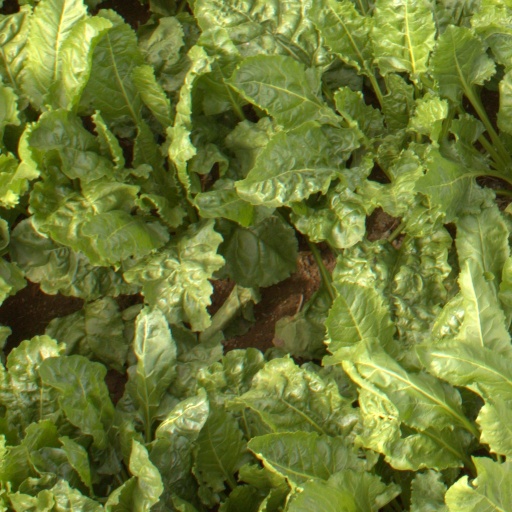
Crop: sugar beet